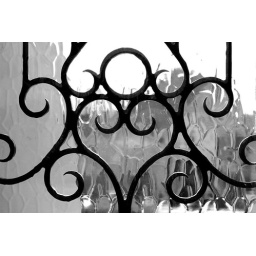
this is someone's $4000 front door in black &amp;amp; white